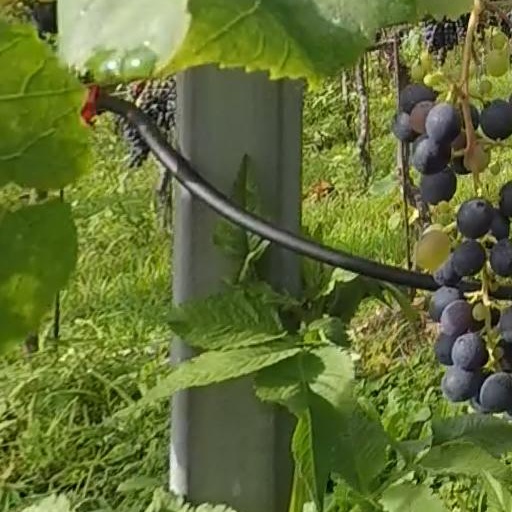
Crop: grape